Q Planes

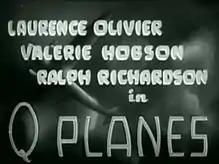

The film's working title was "Foreign Sabotage". Period airports and aircraft including the Airspeed Envoy, de Havilland Dragon Rapide and de Havilland Tiger Moth are featured in the aerial scenes. The Brooklands racetrack, which was also an important airfield, was used as a backdrop for the sequences on the ground.